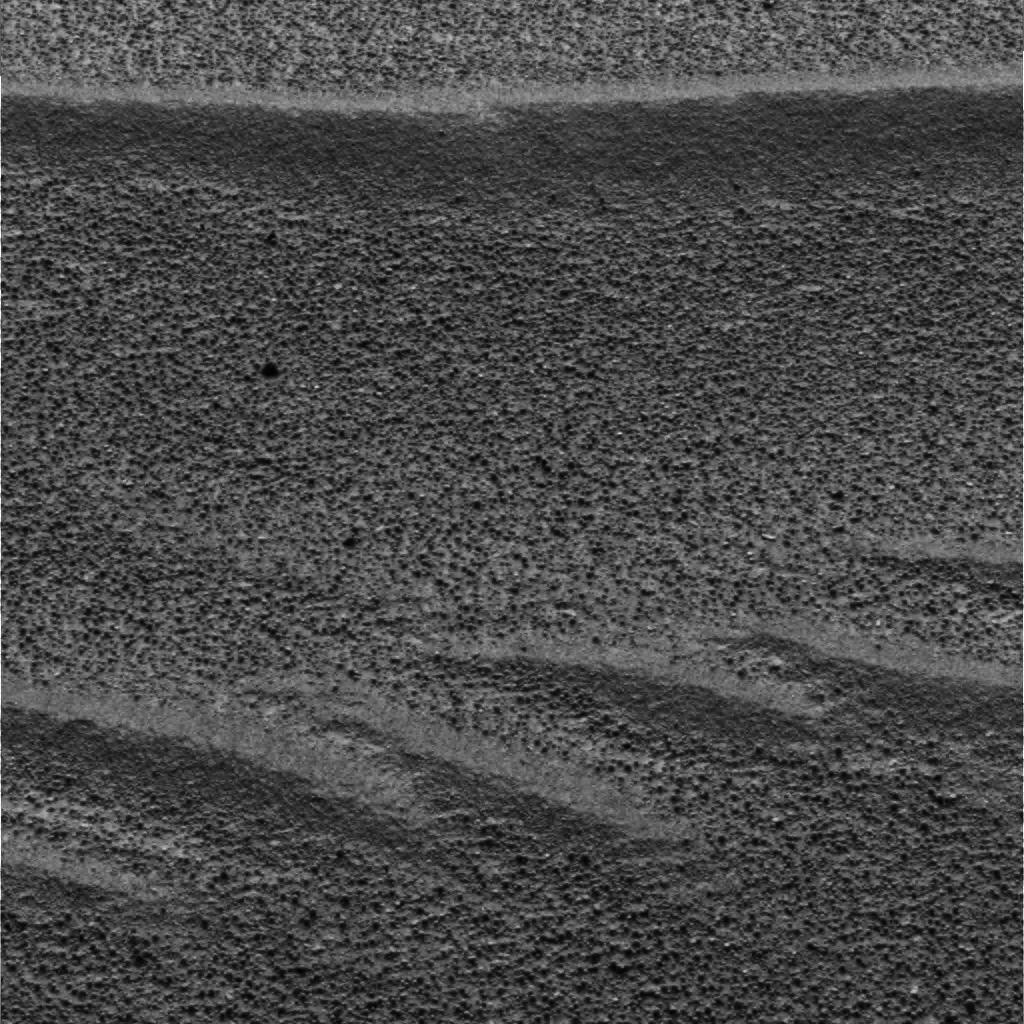
Surface features visible: Dunes/Ripples, Soil, Spherules, Nearby Surface